Laxenburg

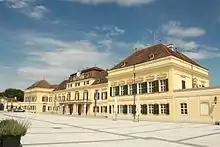
"Blauer Hof"

From 1710 onwards the Baroque "Blauer Hof" (Blue Court), also named "Neues Schloss" (New Castle), was built according to plans designed by Johann Lucas von Hildebrandt as the residence of the Habsburg vice-chancellor Friedrich Karl von Schönborn. Later Empress Maria Theresa acquired the palace and from 1756 onwards had it lavishly rebuilt by her court architect Nicolò Pacassi with a Rococo interior. Laxenburg became the favourite residence of Maria Theresa and her descendants.